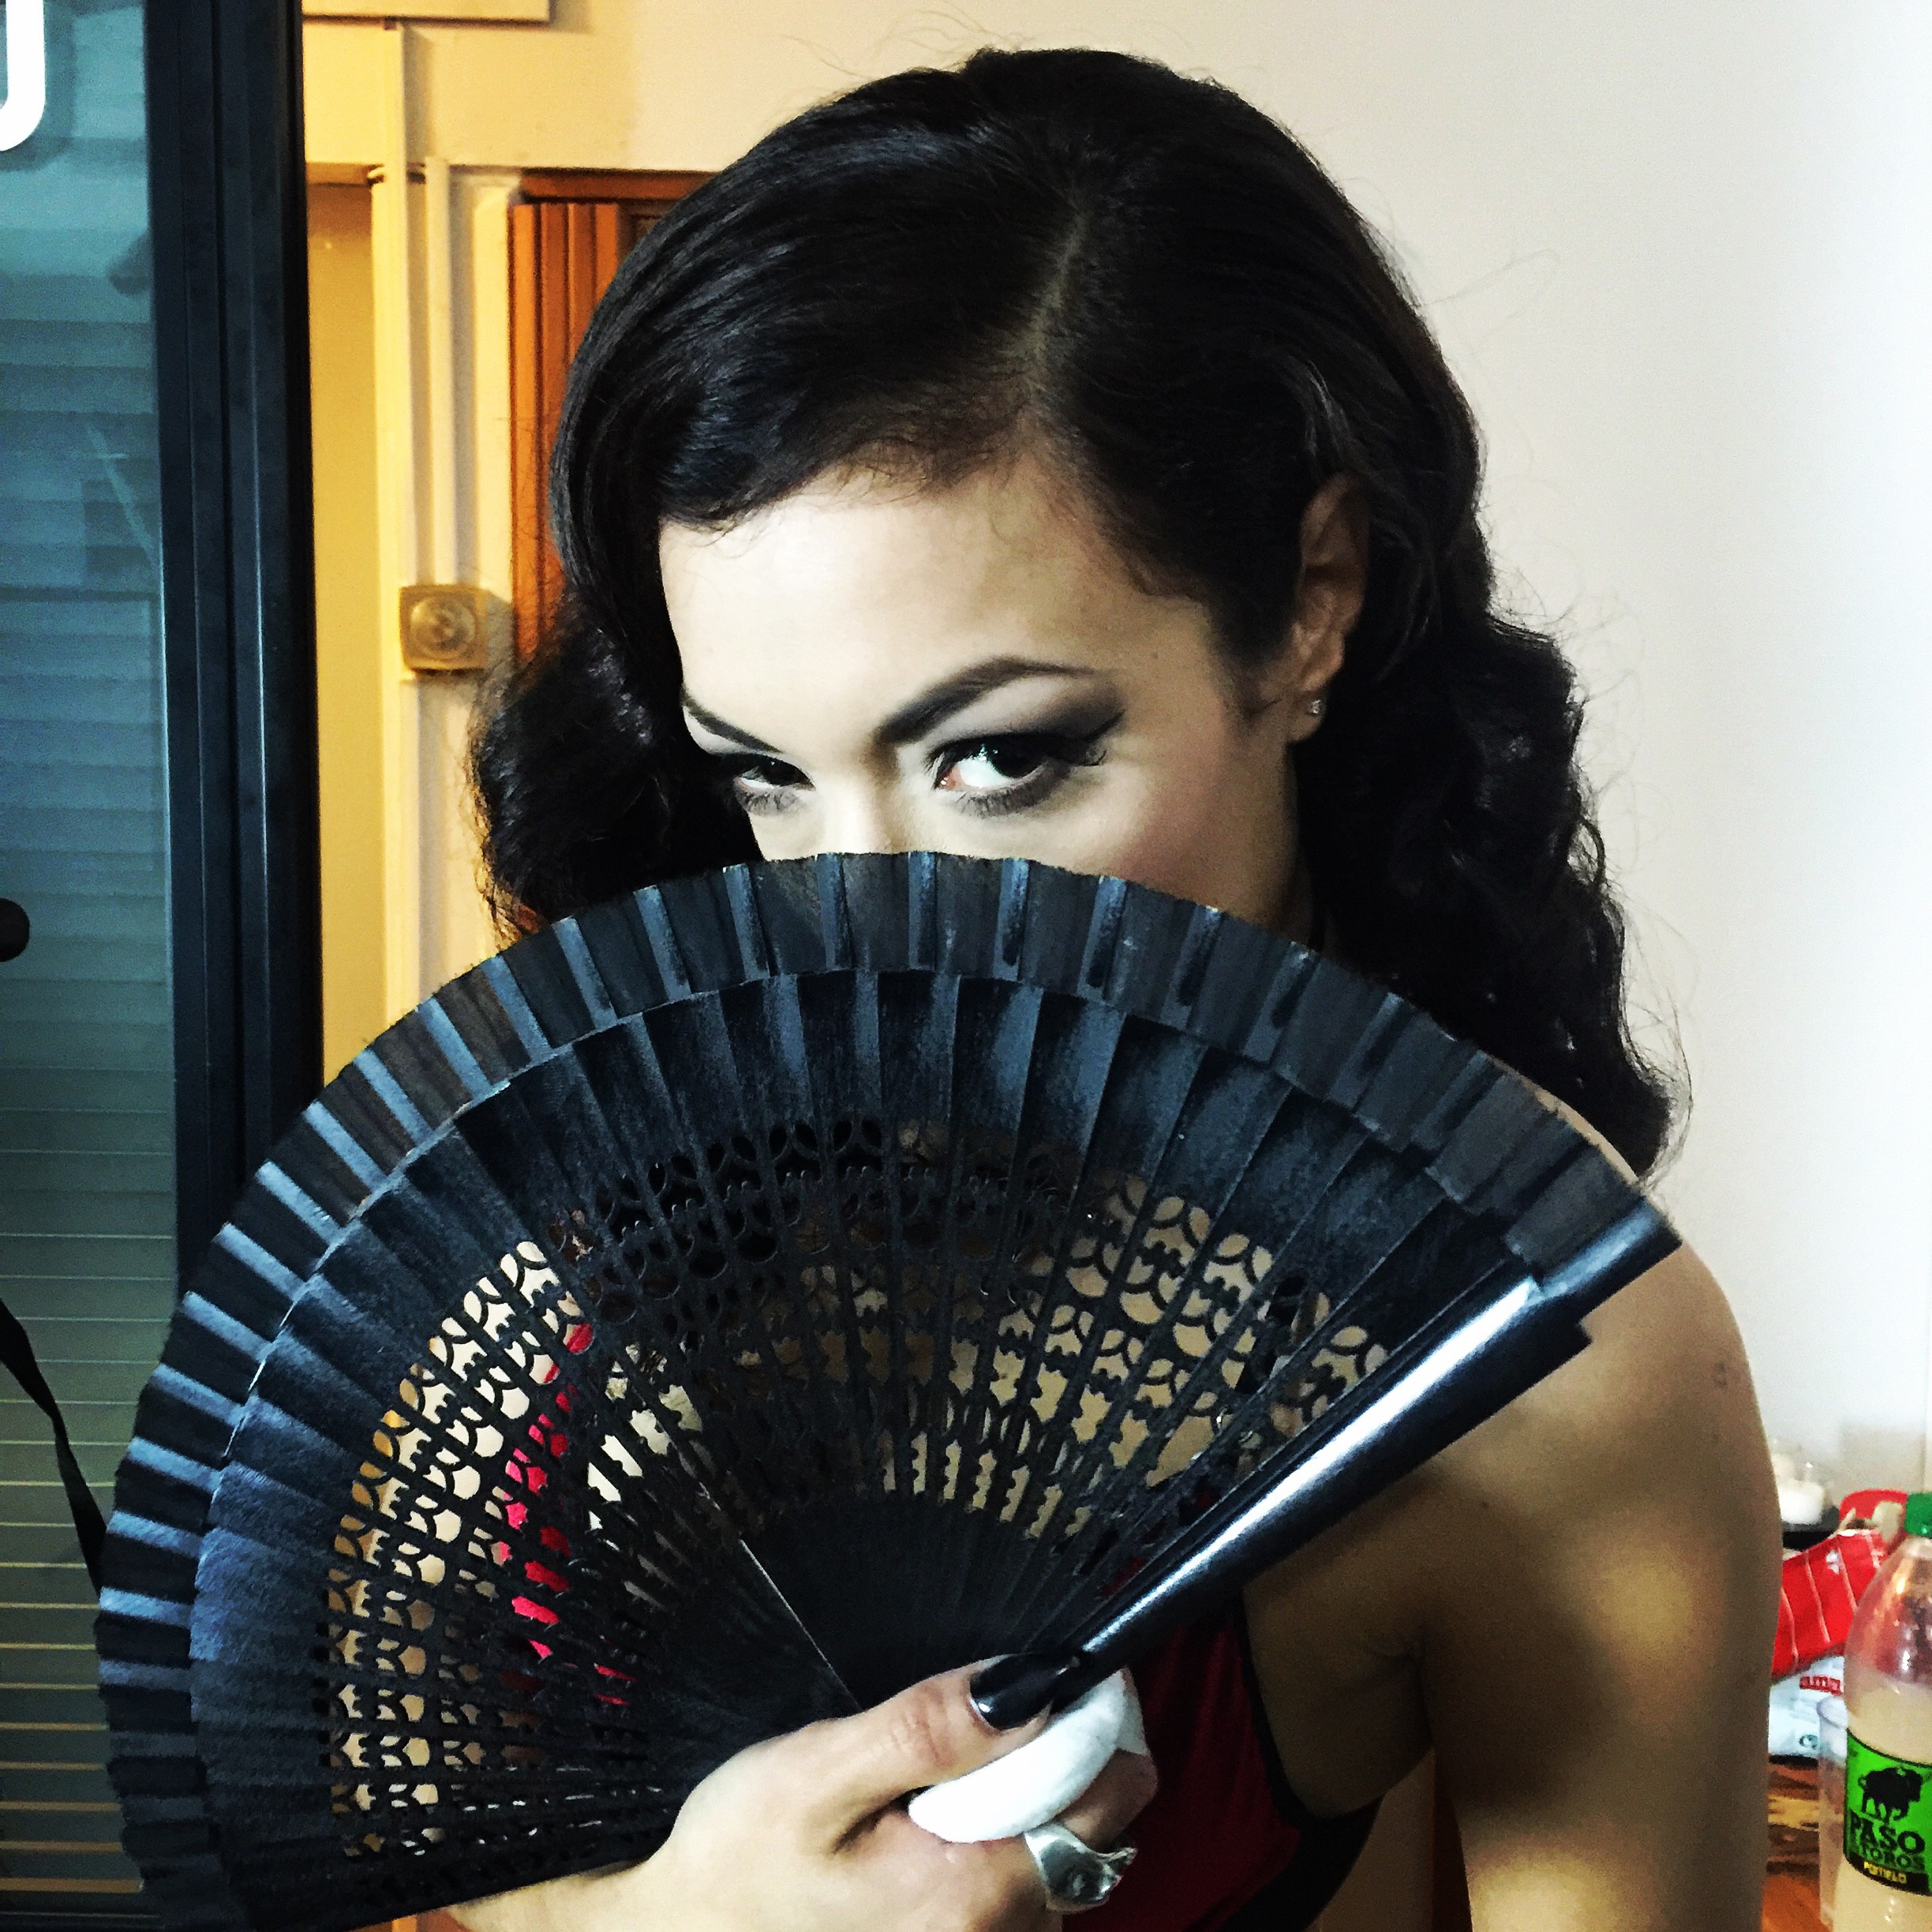
person, woman, hairstyle, backstage, human body, women, look, sexy, nude, costume, 135, project365, sex, studioshoot, brenda, photo shoot